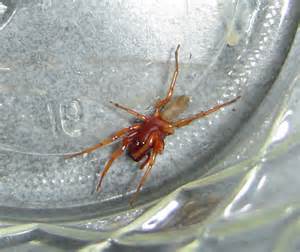
Label: ragno